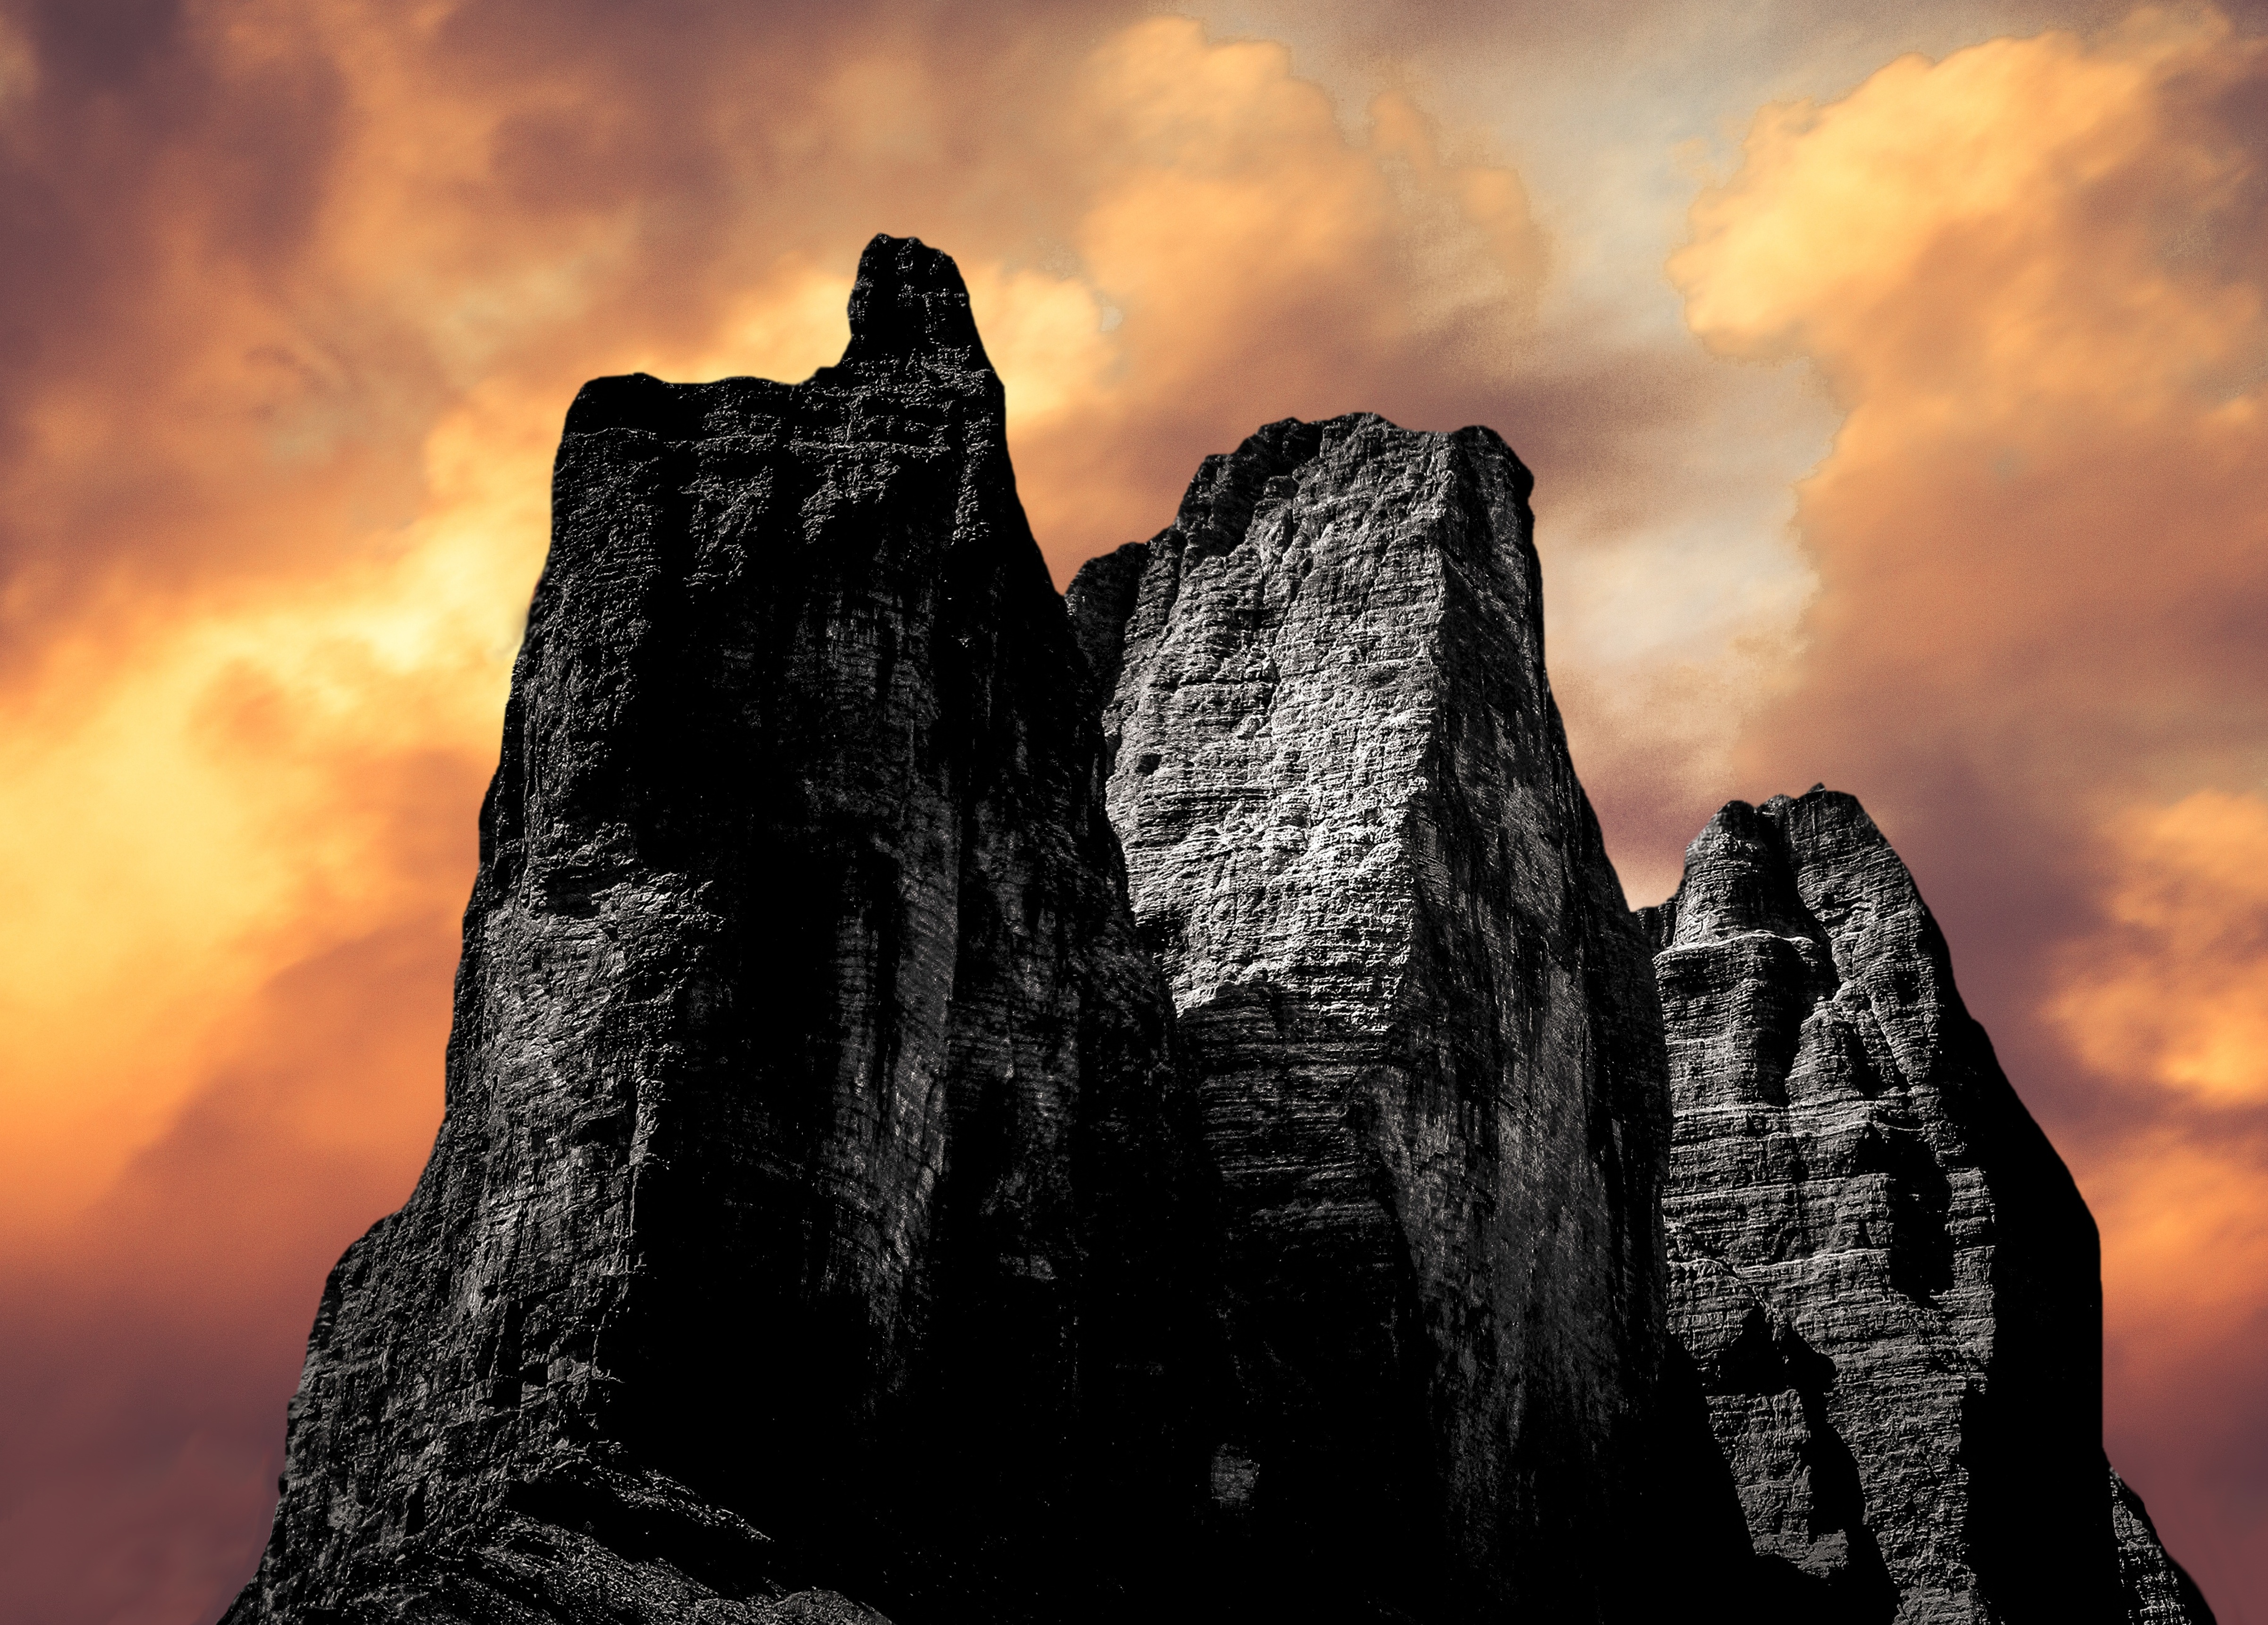
landscape, nature, outdoor, rock, mountain, cloud, sky, sunrise, sunset, sunlight, dawn, peak, cliff, dusk, high, scenic, scenery, darkness, extreme, terrain, mountain top, material, rocks, clouds, temple, monolith, nature landscape, nature background, cliff face